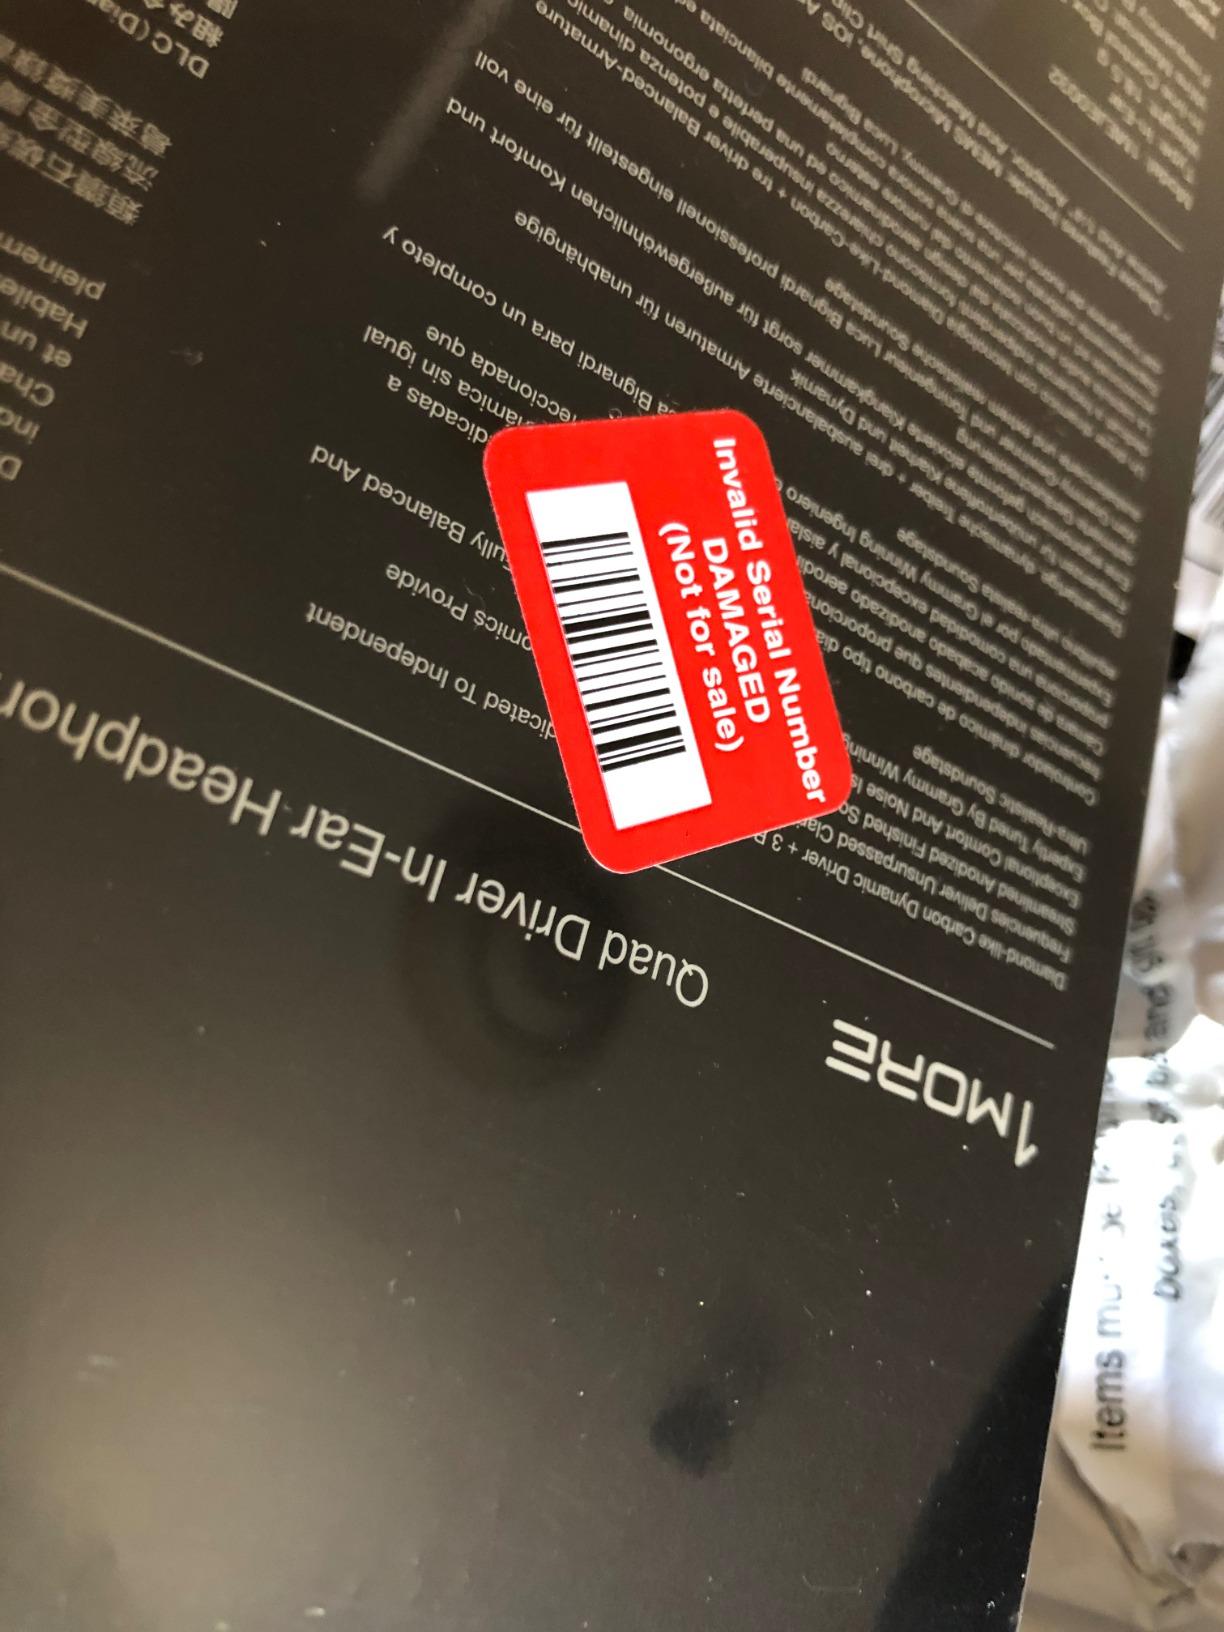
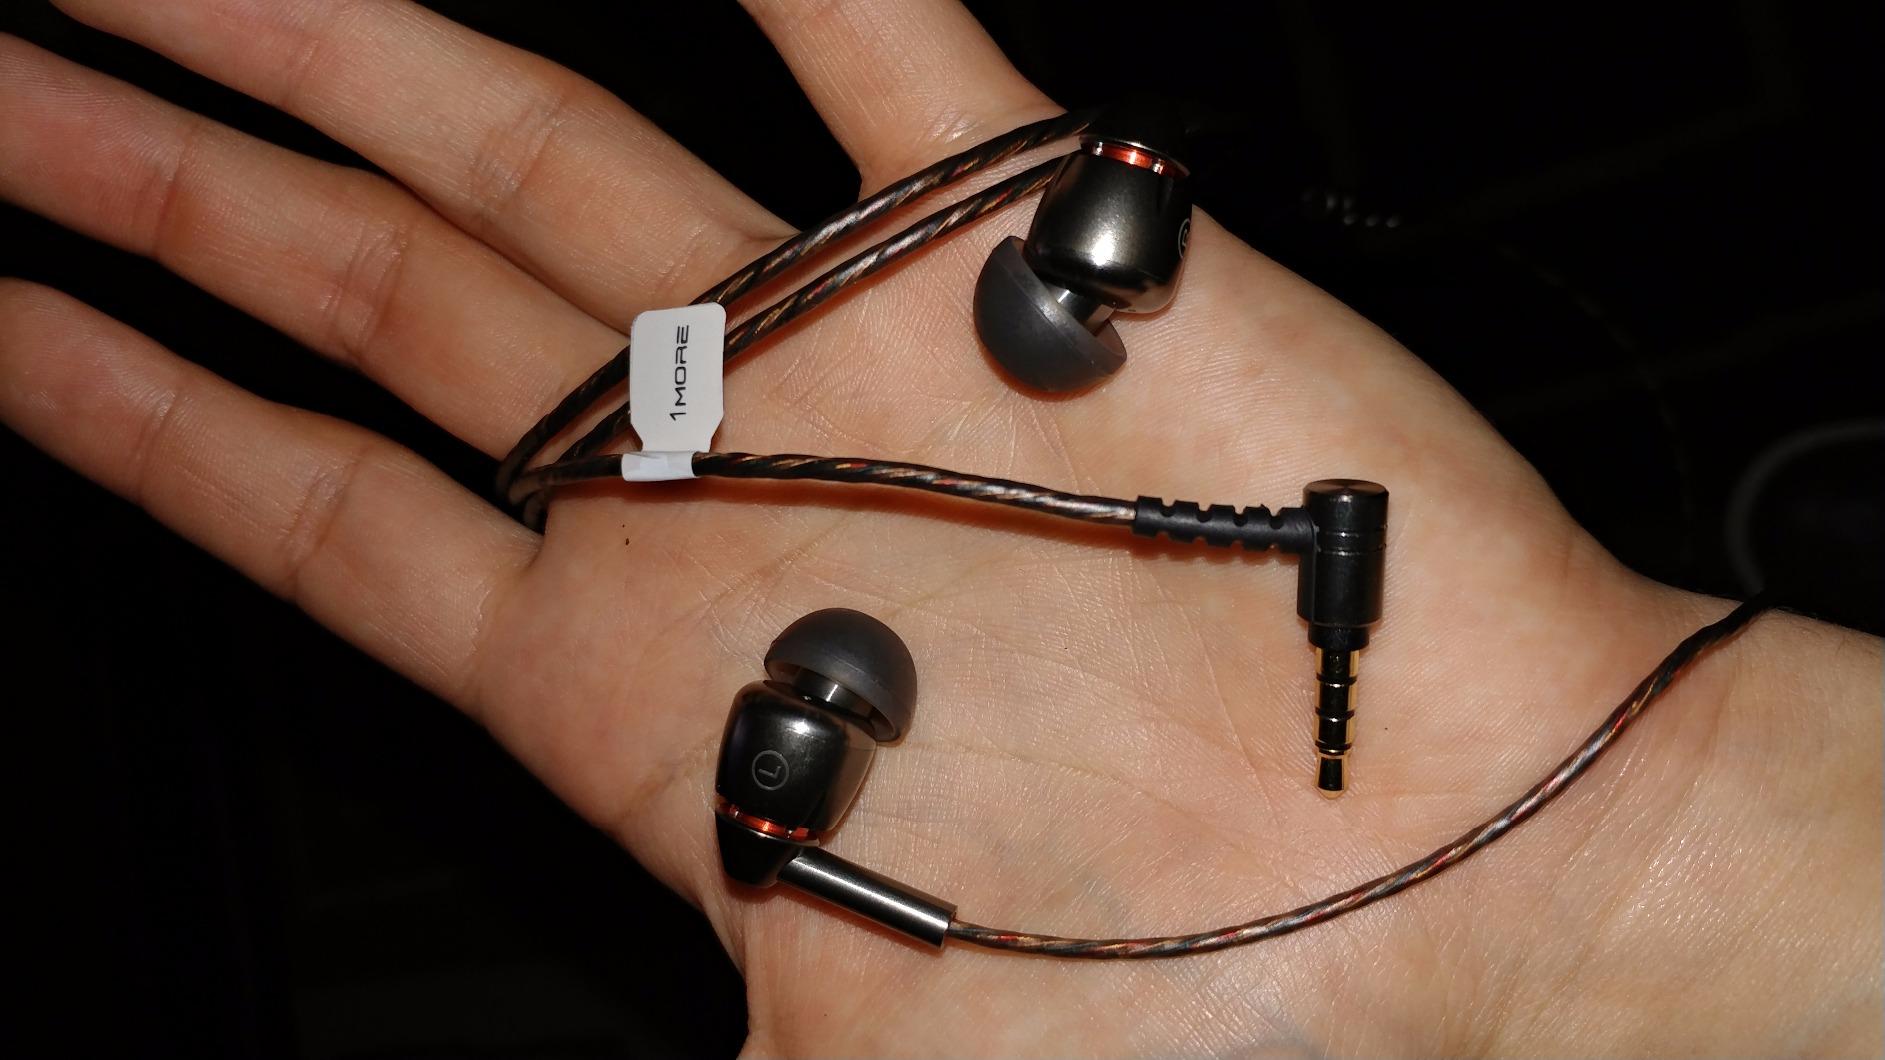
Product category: headphones
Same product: yes